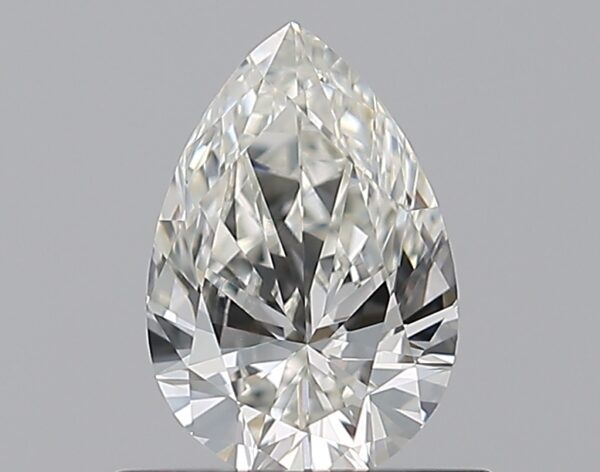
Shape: pear
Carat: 0.59
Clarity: VVS1
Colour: I
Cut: VG
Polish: EX
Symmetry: VG
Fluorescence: M
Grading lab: GIA
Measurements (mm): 7.24 x 4.88 x 2.8